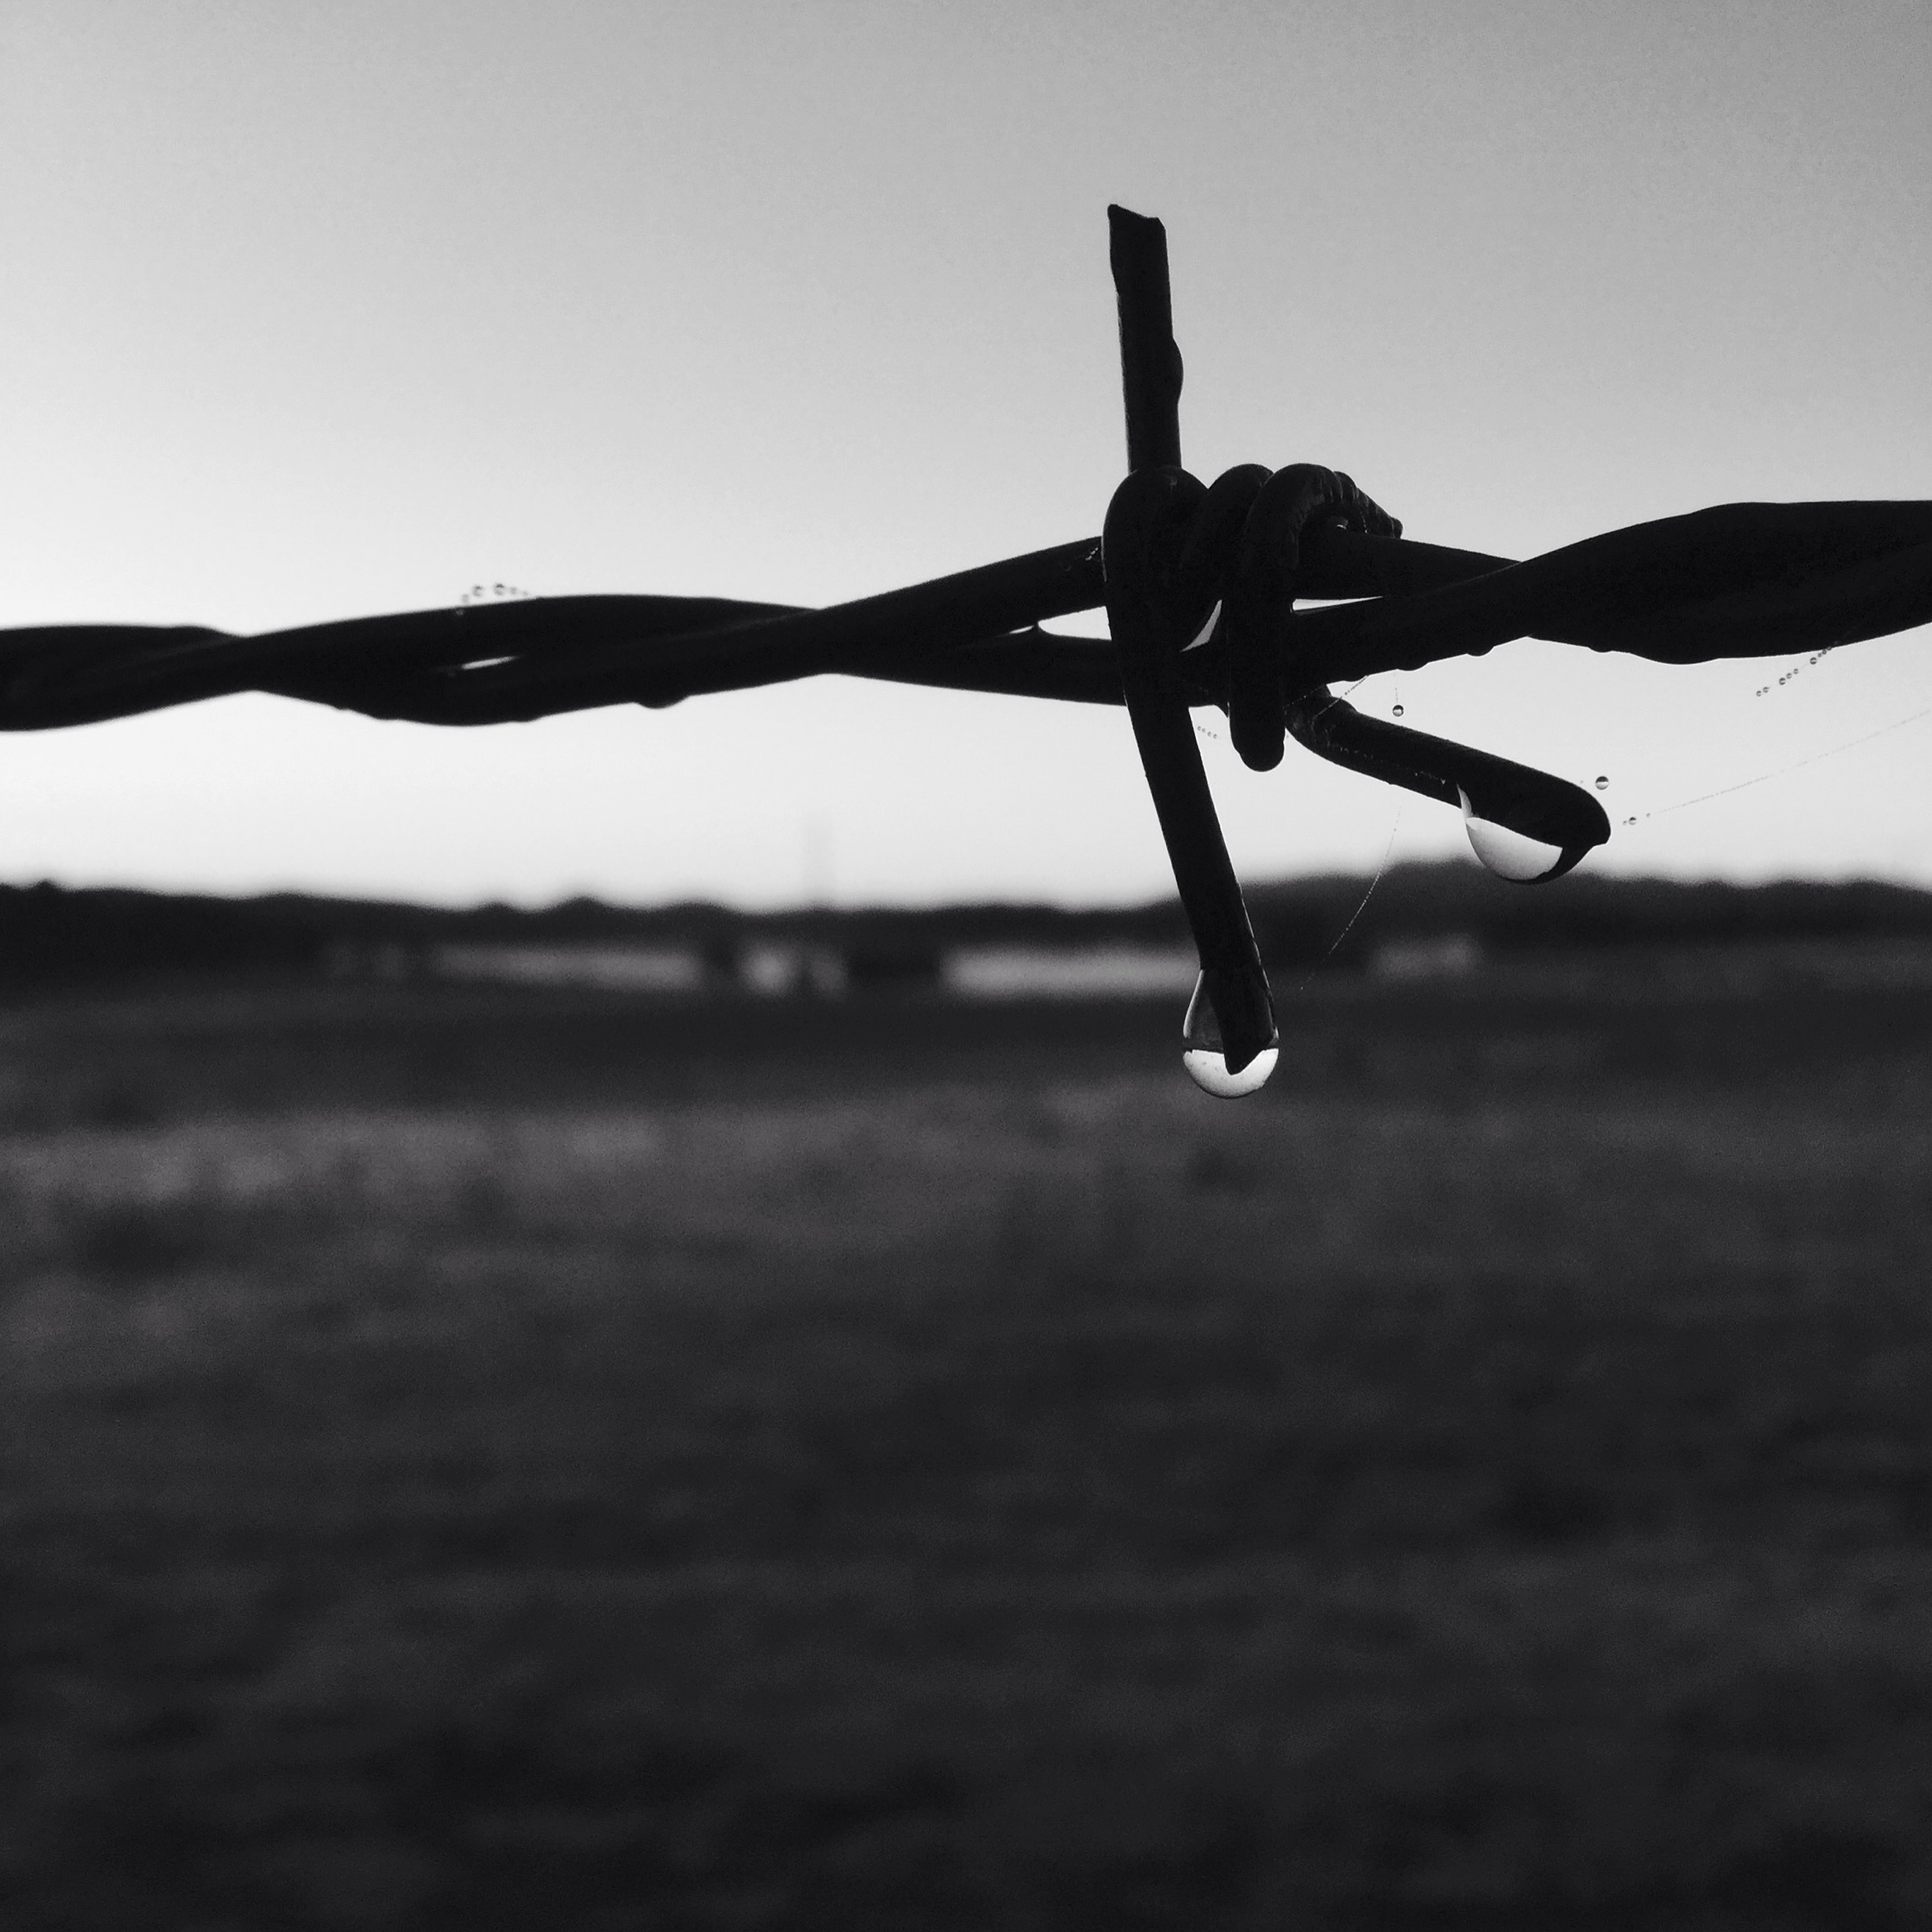
wing, black and white, wind, airplane, aircraft, vehicle, aviation, flight, darkness, black, monochrome, propeller, fighter aircraft, military aircraft, monochrome photography, atmosphere of earth, aircraft engine